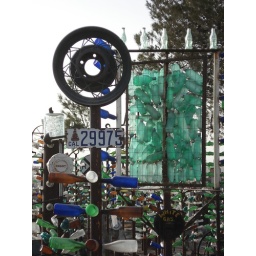
The bottle tree farm on Rt.66 in Oro Grande.